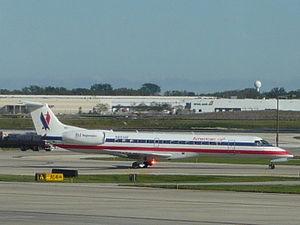
Envoy Air est une compagnie aérienne régionale américaine basée à Fort Worth, Texas. Fondée en 1984, elle est aujourd'hui partenaire d'American Airlines, elle aussi appartenant à la société de gestion AMR Corporation. Elle opère 1 700 vols quotidiens, desservant 150 villes à travers les États-Unis, le Canada, le Mexique et les Caraïbes.